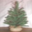
Label: pine_tree